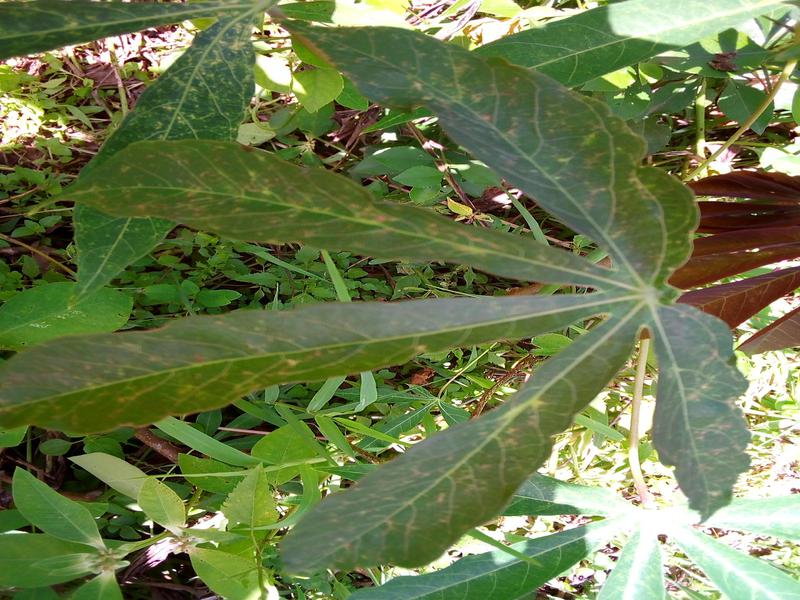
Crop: cassava
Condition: green_mottle